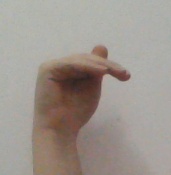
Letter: khaa